Expelled: No Intelligence Allowed

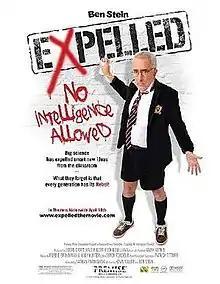
Promotional release poster

Expelled: No Intelligence Allowed is a 2008 American propaganda film directed by Nathan Frankowski and starring Ben Stein. It is presented as a documentary promoting the conspiracy theory that academia oppresses and excludes people who believe in intelligent design. It portrays the scientific theory of evolution as a contributor to communism, fascism, atheism, eugenics, and in particular Nazi atrocities in the Holocaust. Although intelligent design is a pseudoscientific religious idea, the film presents it as science-based, without giving a detailed definition of the concept or attempting to explain it on a scientific level. Other than briefly addressing issues of irreducible complexity, "Expelled" examines intelligent design purely as a political issue.